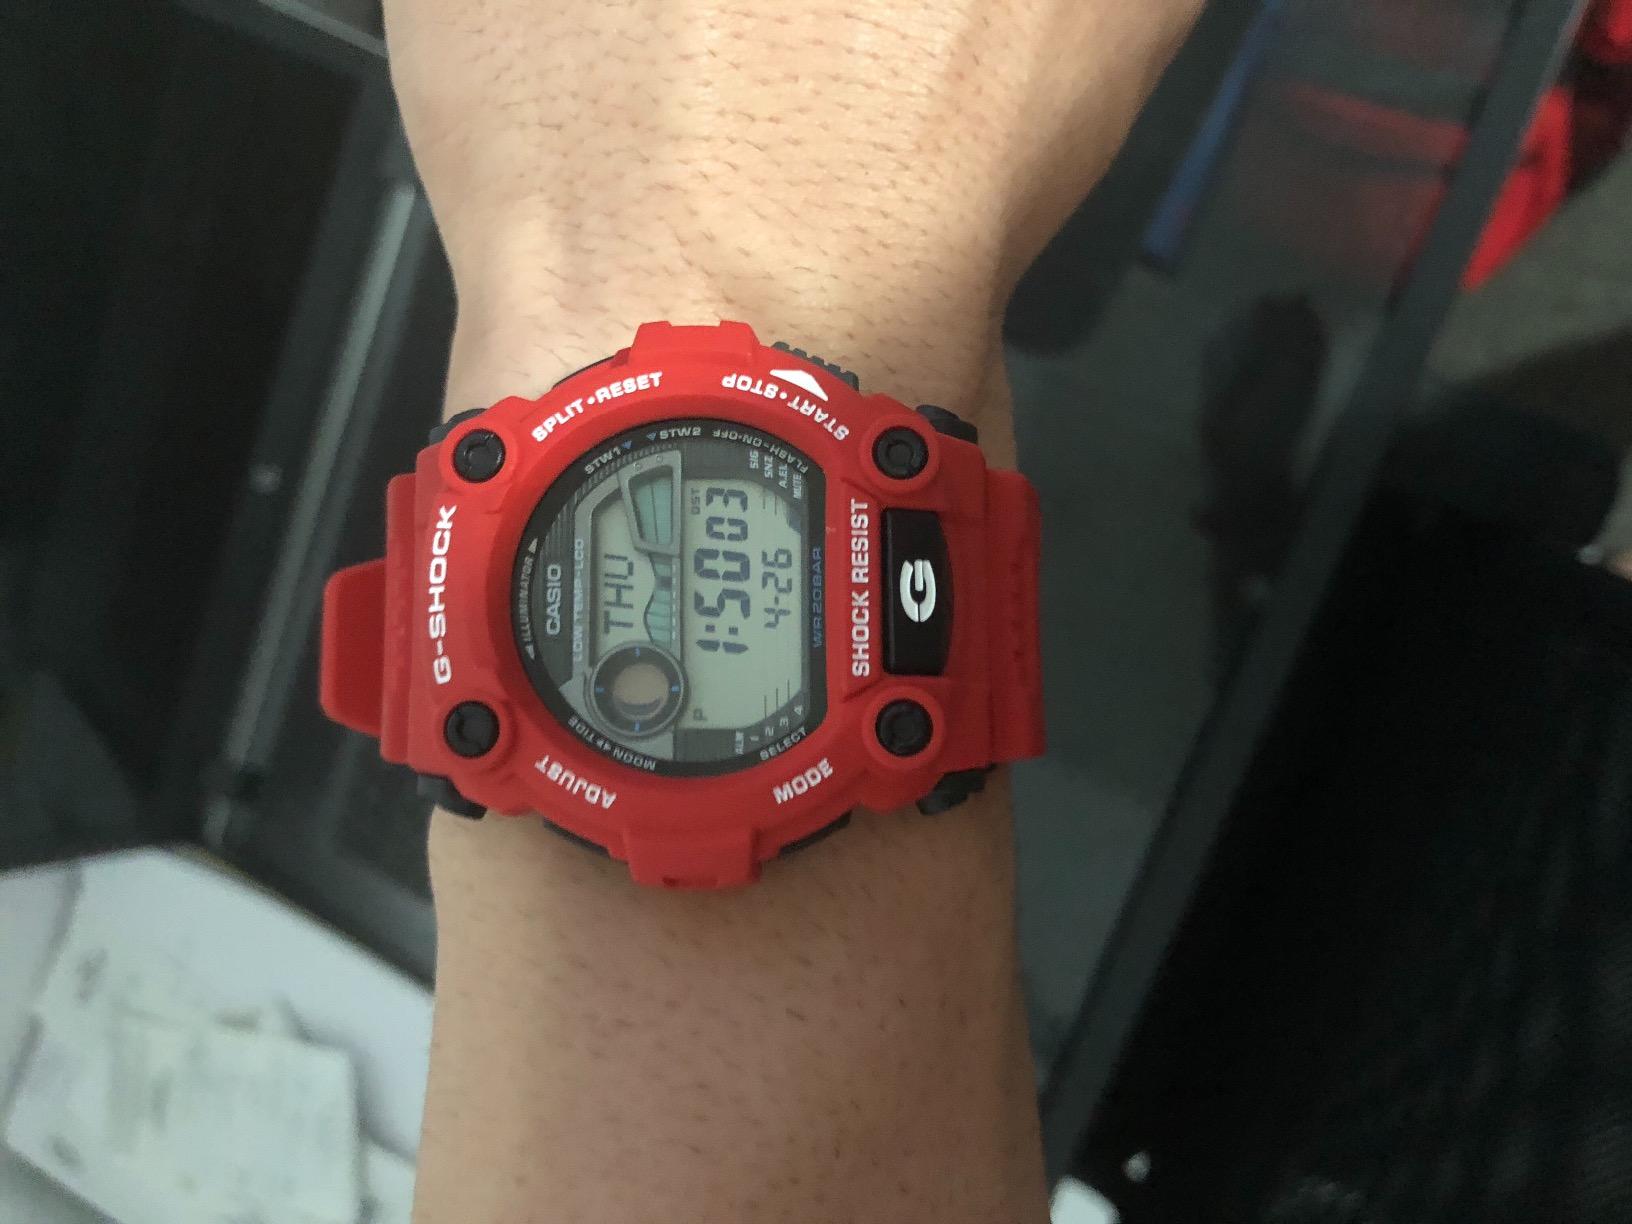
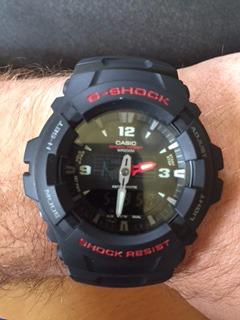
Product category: accessories_watch
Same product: no